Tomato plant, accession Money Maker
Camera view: horizontal (90 deg, fisheye); turntable rotation: 300 degrees
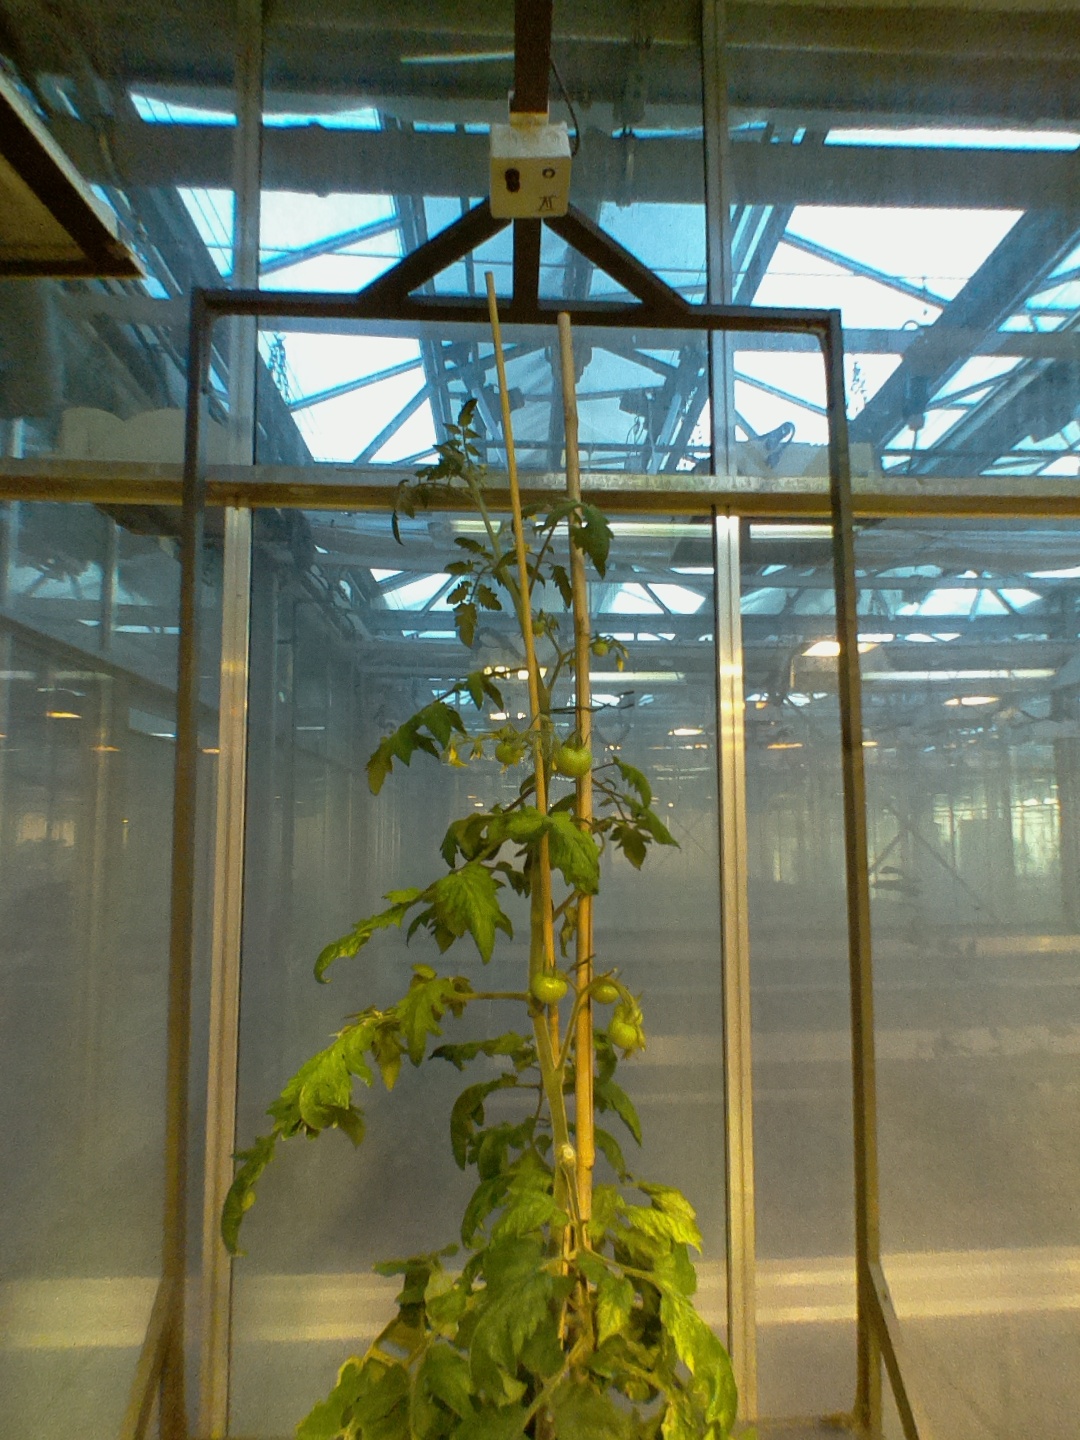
BBCH growth stage 72: 20%-30% of final fruit size